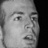
Emotion: surprise